Richard Wagner

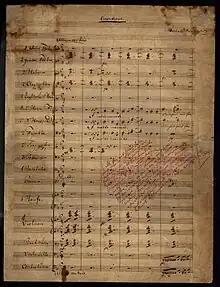
Six bars of music are written across 19 pre-printed staves. The page is headed "Overture". Below the heading to the right is Wagner's name. The tempo indication is "allegro con brio". Several lines are written diagonally in lighter handwriting.

Ludwig installed Wagner at the Villa Tribschen, beside Switzerland's Lake Lucerne. "Die Meistersinger" was completed at Tribschen in 1867, and premiered in Munich on 21 June the following year.